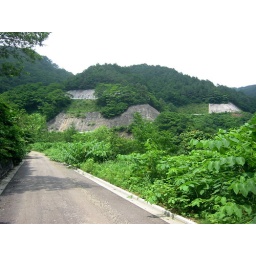
New retaining walls in place along the switchbacks, some pavement down on a few segments.